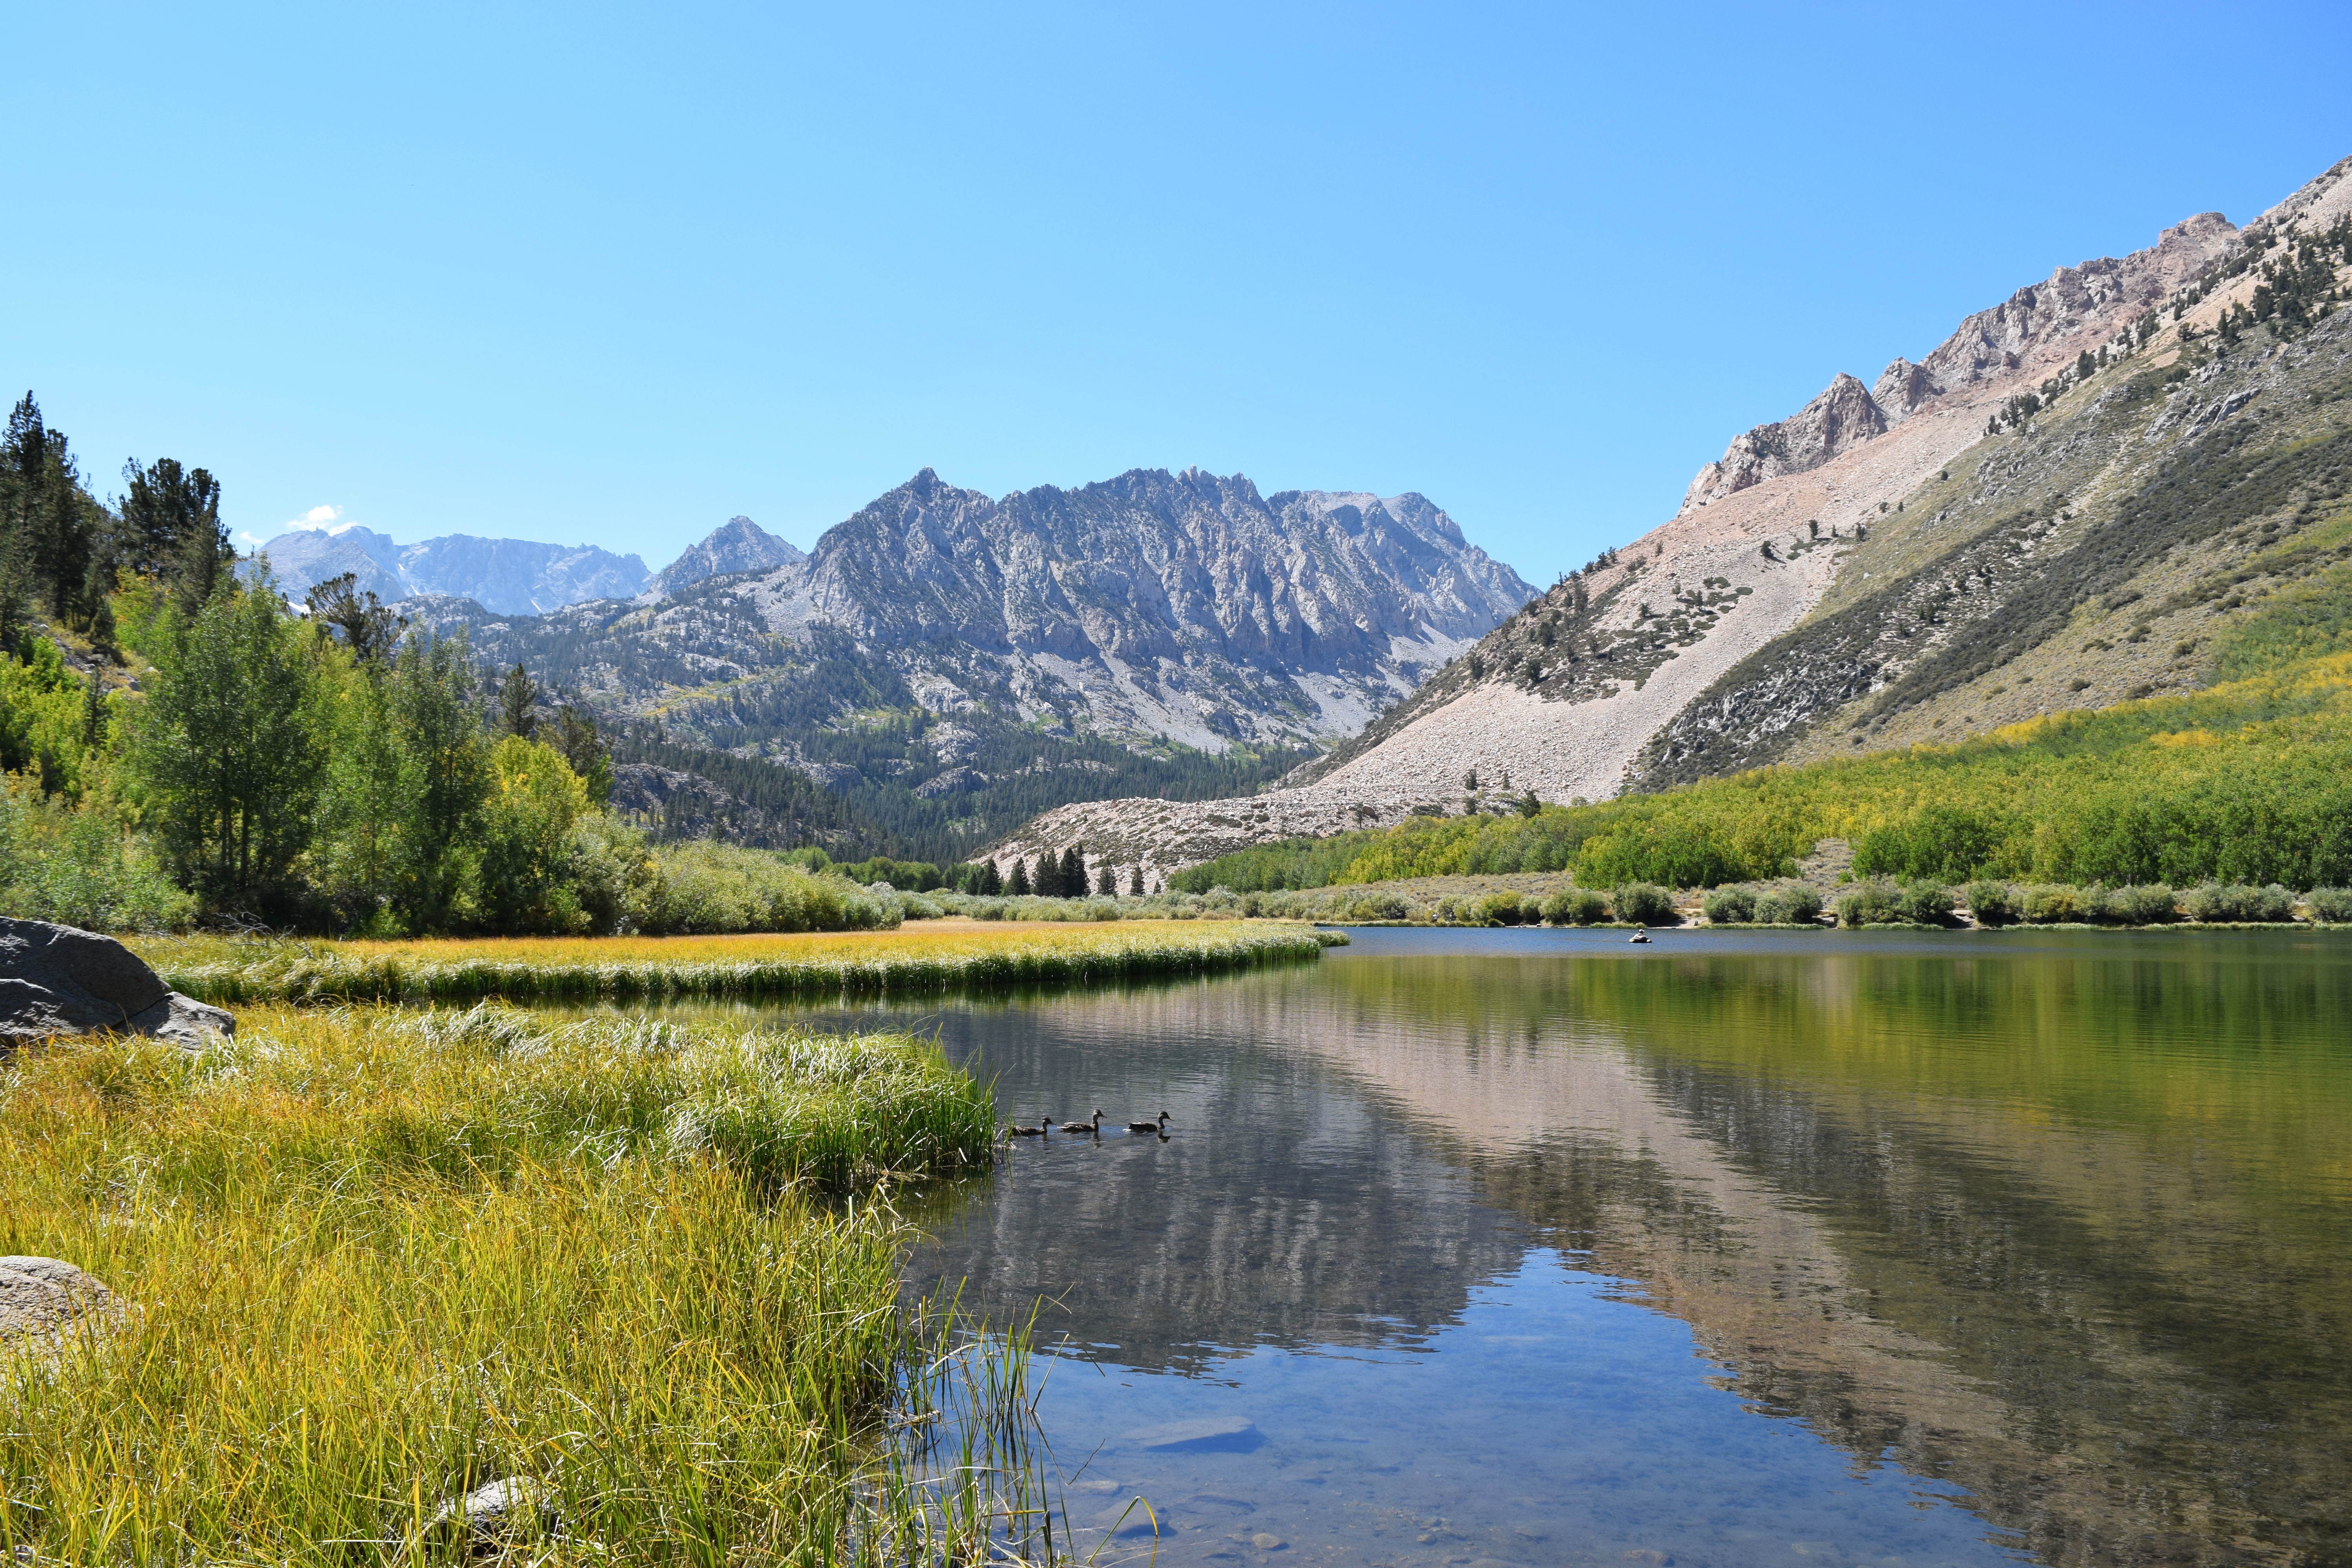
wilderness, mountain, meadow, lake, river, valley, mountain range, reservoir, national park, plateau, fell, loch, tarn, nature reserve, mountainous landforms